Mausoleum of Lanuéjols

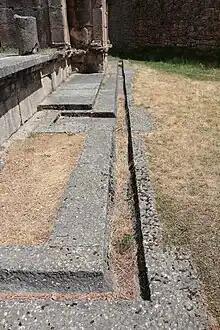
The drainage channel running around the monument

Traces of the construction site (lifting gear supports, drainage ditches, stone-cutting waste) have been identified in the vicinity of the Lanuéjols monument.